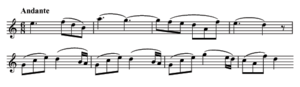
Felix Mendelssohn / Mendelssohn som musiker / Komponist / Koncerter
Hovedtemaet i anden sats af Violinkoncert i e-mol, opus 64
Two staves of printed music notation
Jakob Ludwig Felix Mendelssohn Bartholdy var en tysk komponist, pianist, organist og dirigent fra den tidlige romantiske periode.